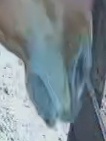
Face region: mouth_nostrils (mouth_chin_nostrils_and_profile)
Pain indicator: moderately_present